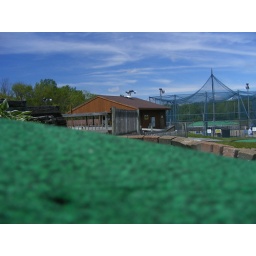
Demonstrating narrow depth-of-field and focus depths. Mini-golf green is blurred, but the golf house and batting cage in the background is in focus